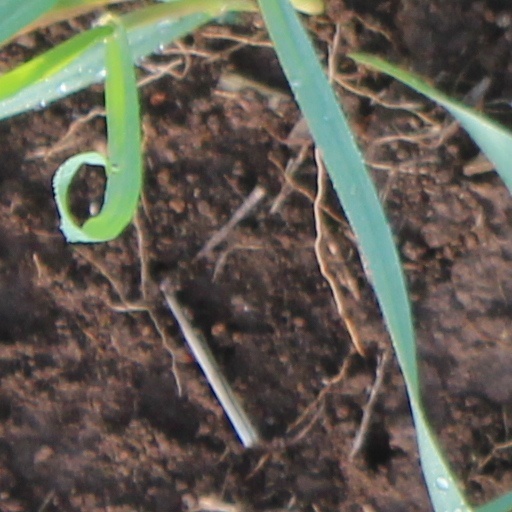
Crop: wheat